Killarney, Victoria

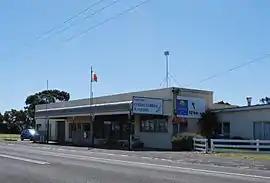
A Shop in town on the Princes Highway

Killarney is a town in south-western Victoria, located south-west of Melbourne on the Princes Highway. At the time of the 2006 census the population of the district was 793.